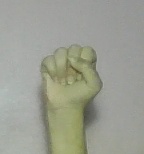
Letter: saad